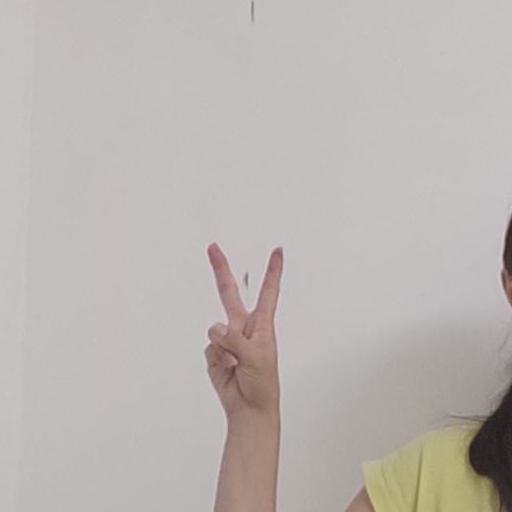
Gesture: peace